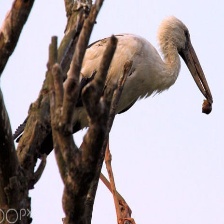
Species: ASIAN OPENBILL STORK
Scientific name: ANASTOMUS OSCITANS
ImageNet parent category: white_stork